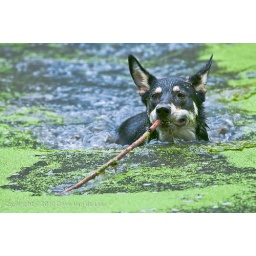
dog in water 20100823 18.jpg